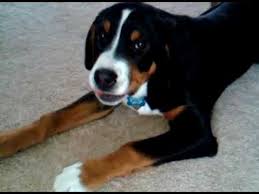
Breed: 237-n000086-Greater_Swiss_Mountain_dog